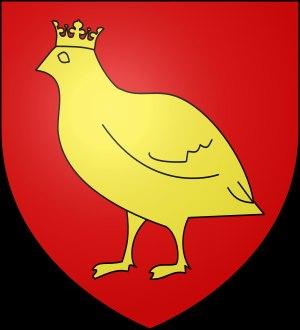
Perdrix [pɛʁdʁi] est un nom vernaculaire désignant plusieurs espèces d'oiseaux aux caractéristiques semblables et qui sont prisées comme gibier. Selon la définition de Georges Cuvier, les perdrix sont des gallinacés de petite taille et aucune d'entre elles n'a en principe d'ergots. Les études scientifiques ont montré que le terme de perdrix ne regroupe pas toutes les espèces issues d'un même ancêtre, autrement dit le groupe des perdrix est paraphylétique. Ce n'est donc pas un taxon. Les classifications scientifiques récentes, comme celle de la COI, regroupe la plupart de ces oiseaux au sein de la sous-famille des Perdicinae, entre autres du genre Perdix avec lequel il ne faut pas confondre de nom français. Le terme perdrix a aussi désigné diverses autres espèces comme la Perdrix blanche, c'est-à-dire le Lagopède à queue blanche et la Perdrix à front blanc, c'est-à-dire la Colombe d'Hispaniola. D'autres espèces utilisent un nom composé avec perdrix comme les colombes perdrix. Certaines appellations ne désignent même pas des gallinacées, l'expression « perdrix des mers » désigne une sterne.